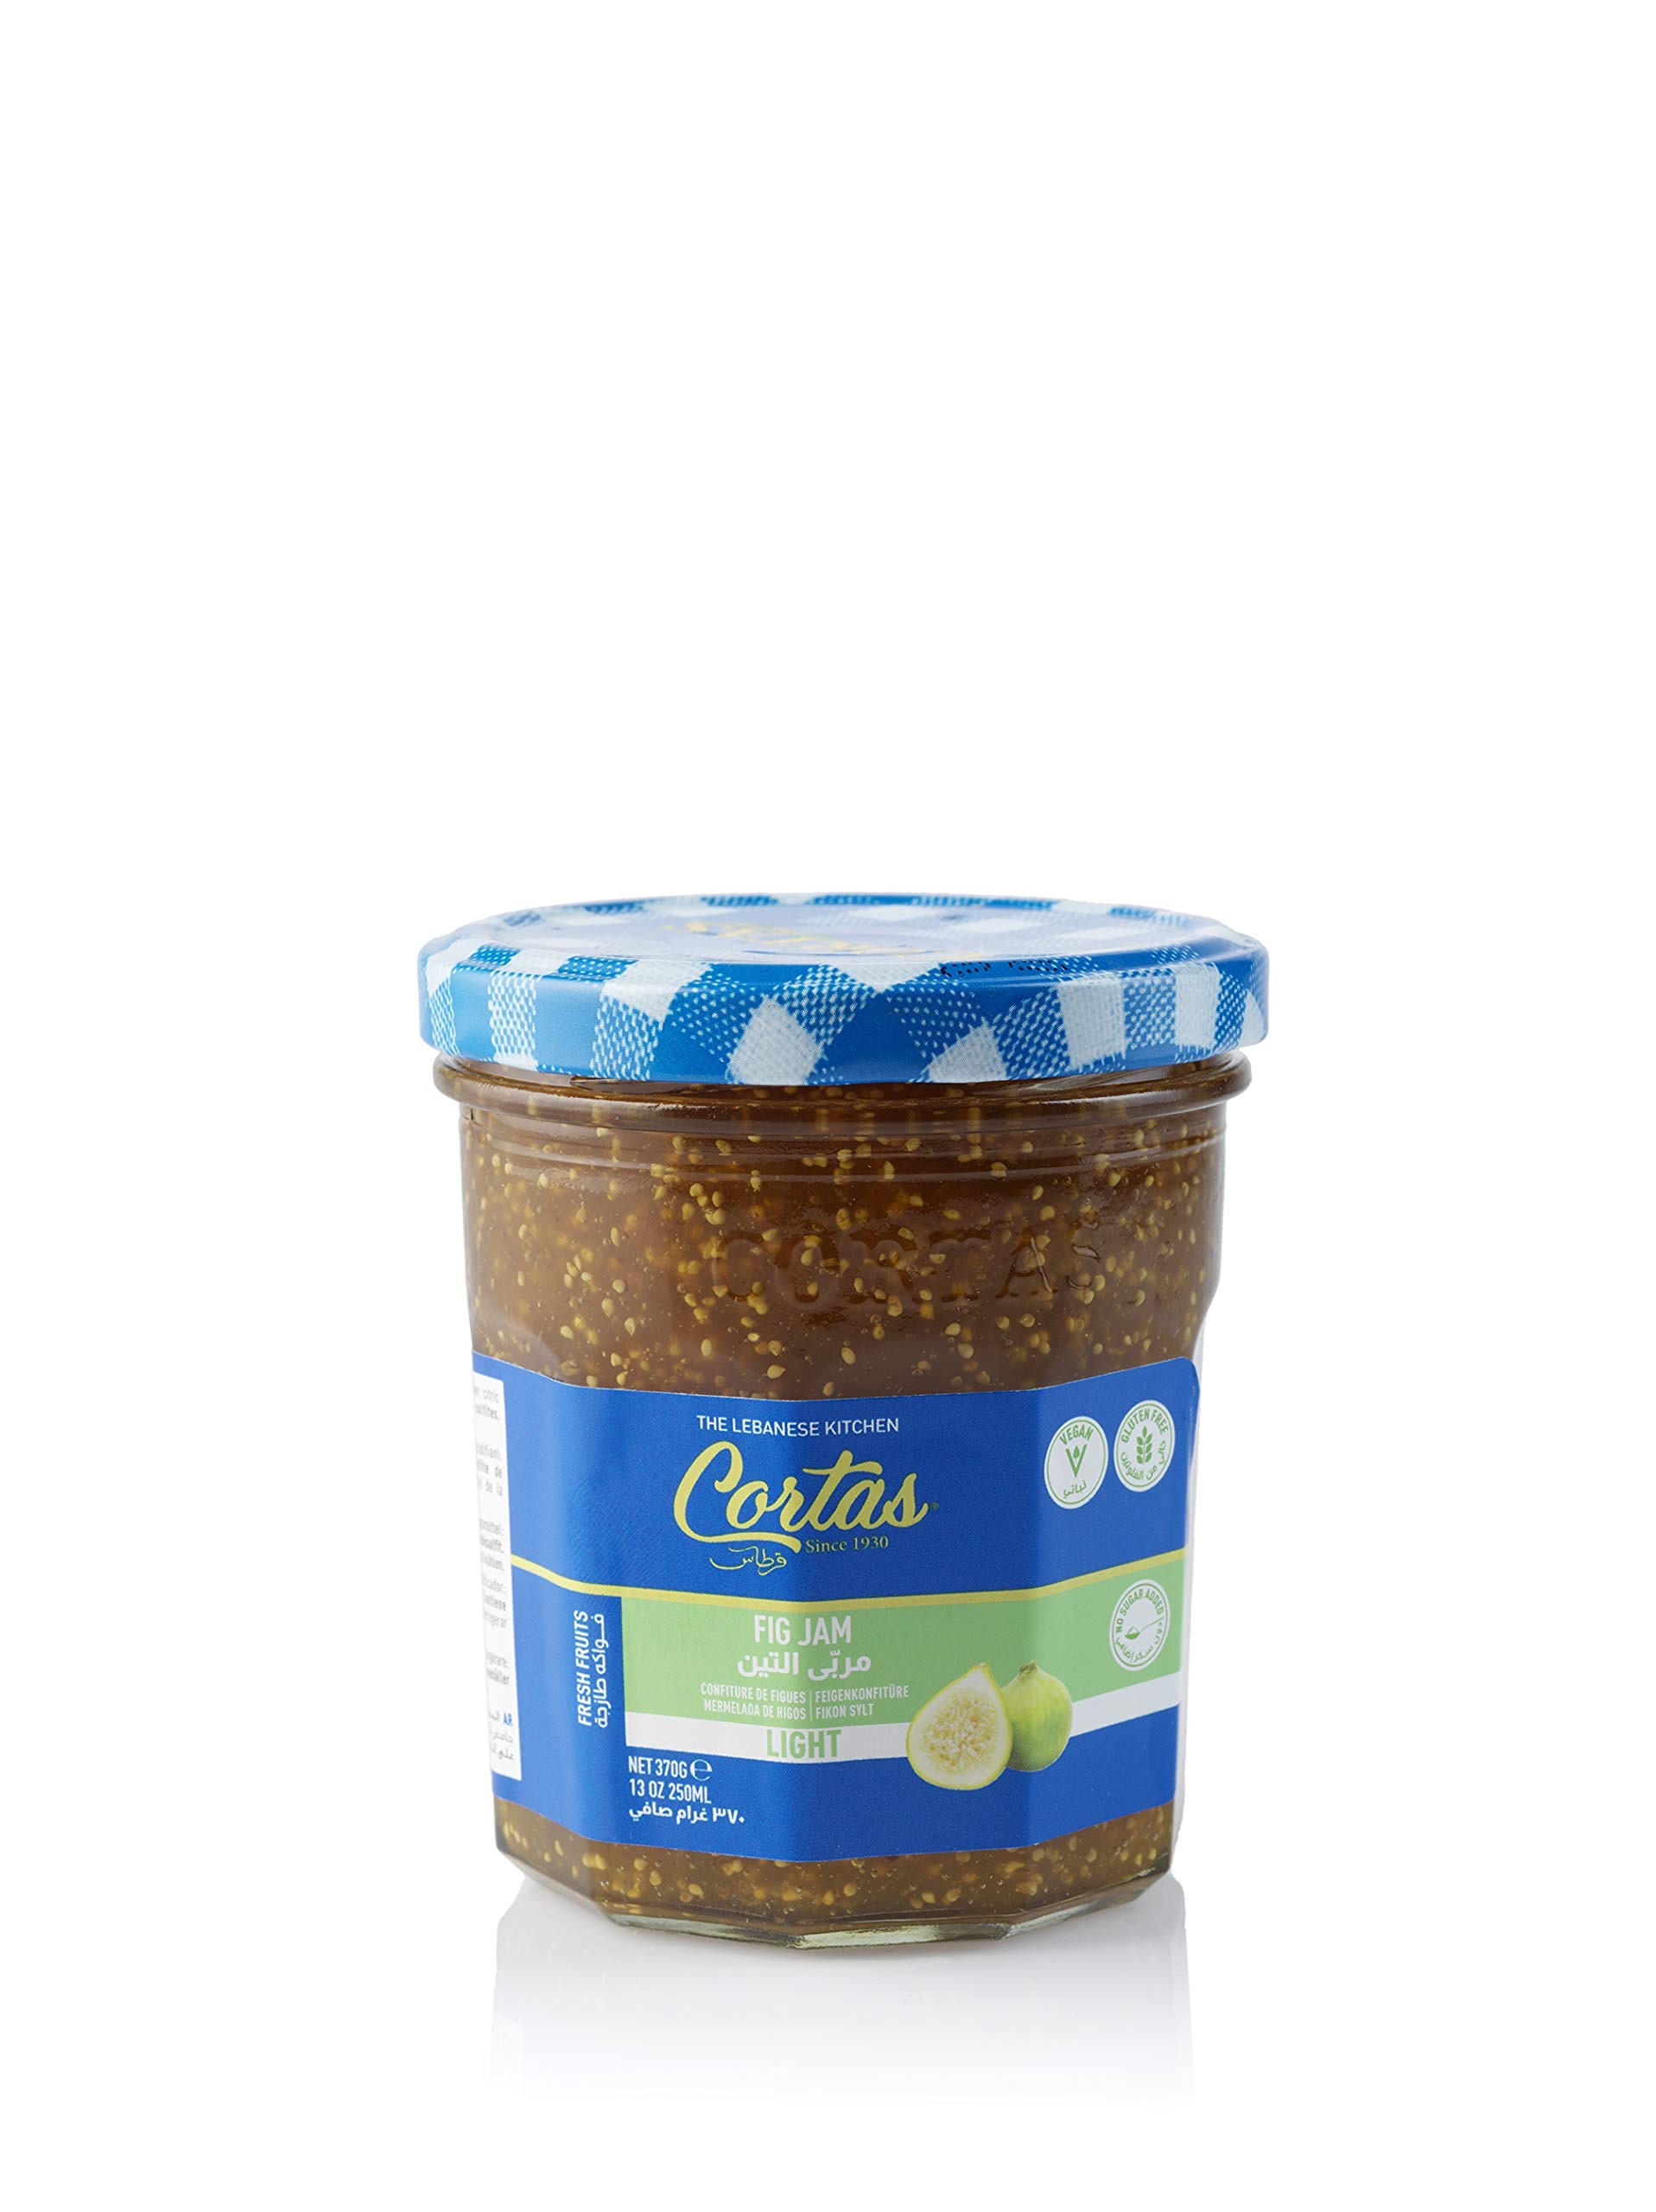
Item Name: Cortas Jam (Sugar Free Fig Jam, 13 Oz)
Bullet Point 1: Delicious Fig Jam
Bullet Point 2: 100% Lebanese figs
Bullet Point 3: Full flavor of delicious figs and an authentic true taste
Bullet Point 4: Excellent source of calcium, magnesium, potassium, copper, and zinc
Bullet Point 5: Vegan and Gluten Free
Value: 13.0
Unit: Fl Oz

Price: 14.29